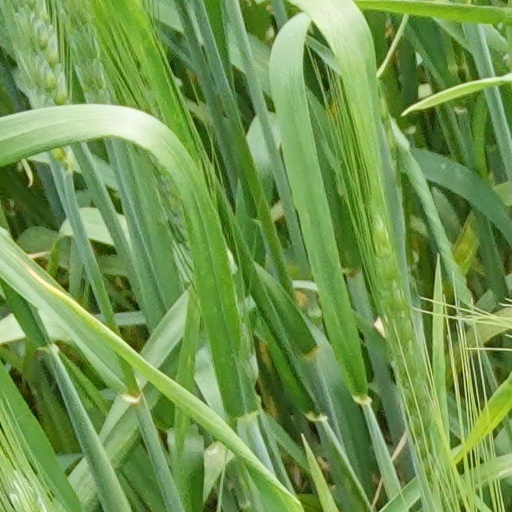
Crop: wheat